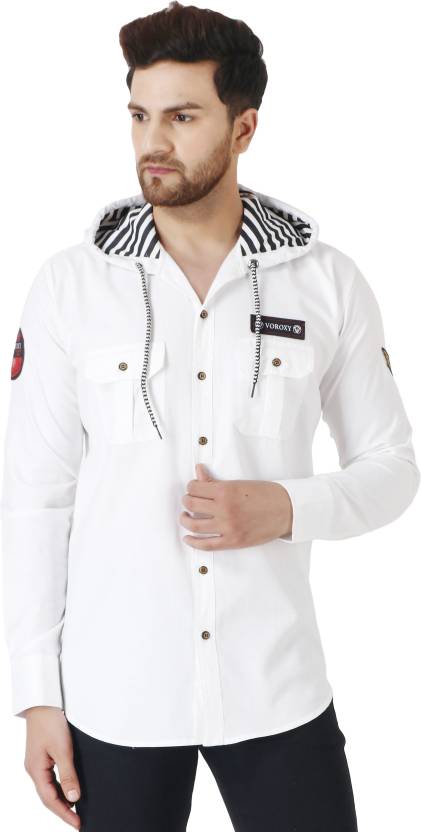
Product: Men Regular Fit Solid Ribbed Collar Casual Shirt
Price: ₹399
Colors: White
Pattern: Solid